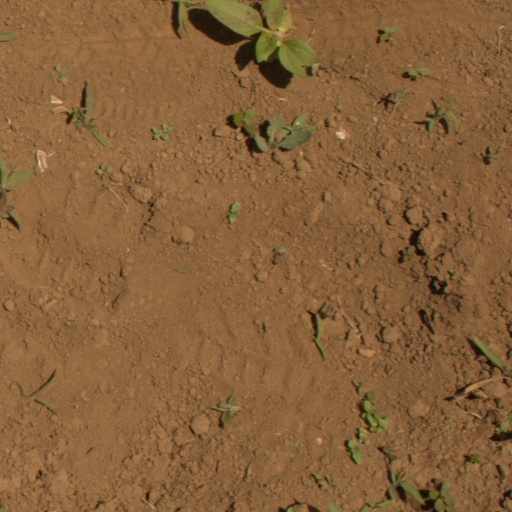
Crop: Jerusalem artichoke